595

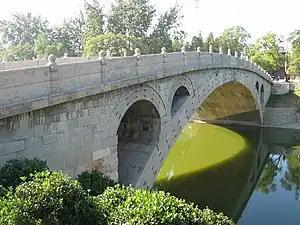
The Zhaozhou Bridge (Hebei Province, China)

Year 595 (DXCV) was a common year starting on Saturday of the Julian calendar. The denomination 595 for this year has been used since the early medieval period, when the Anno Domini calendar era became the prevalent method in Europe for naming years.